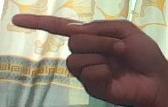
ASL sign: G